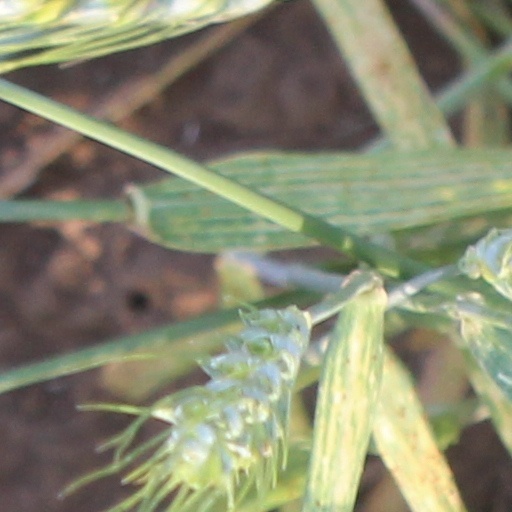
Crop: wheat